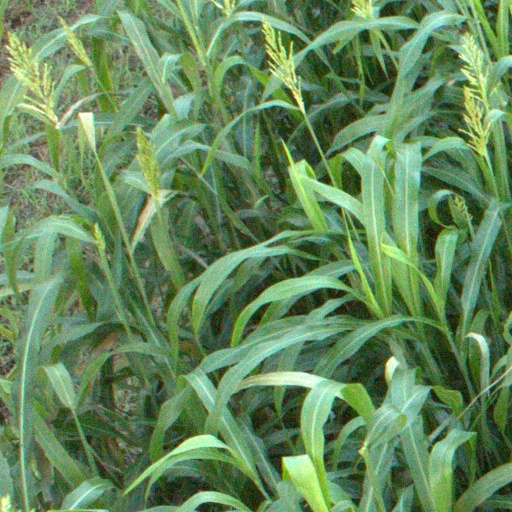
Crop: sorghum